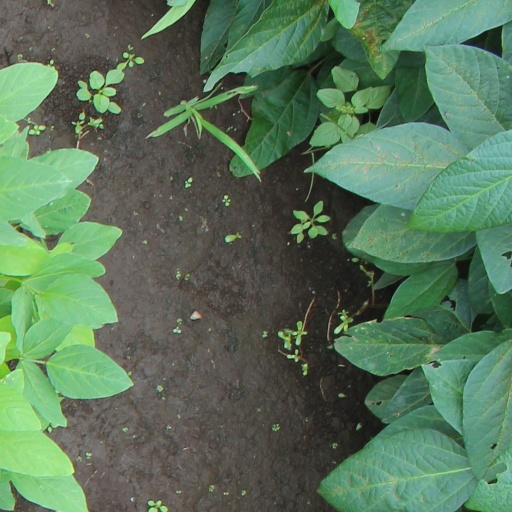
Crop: soybean